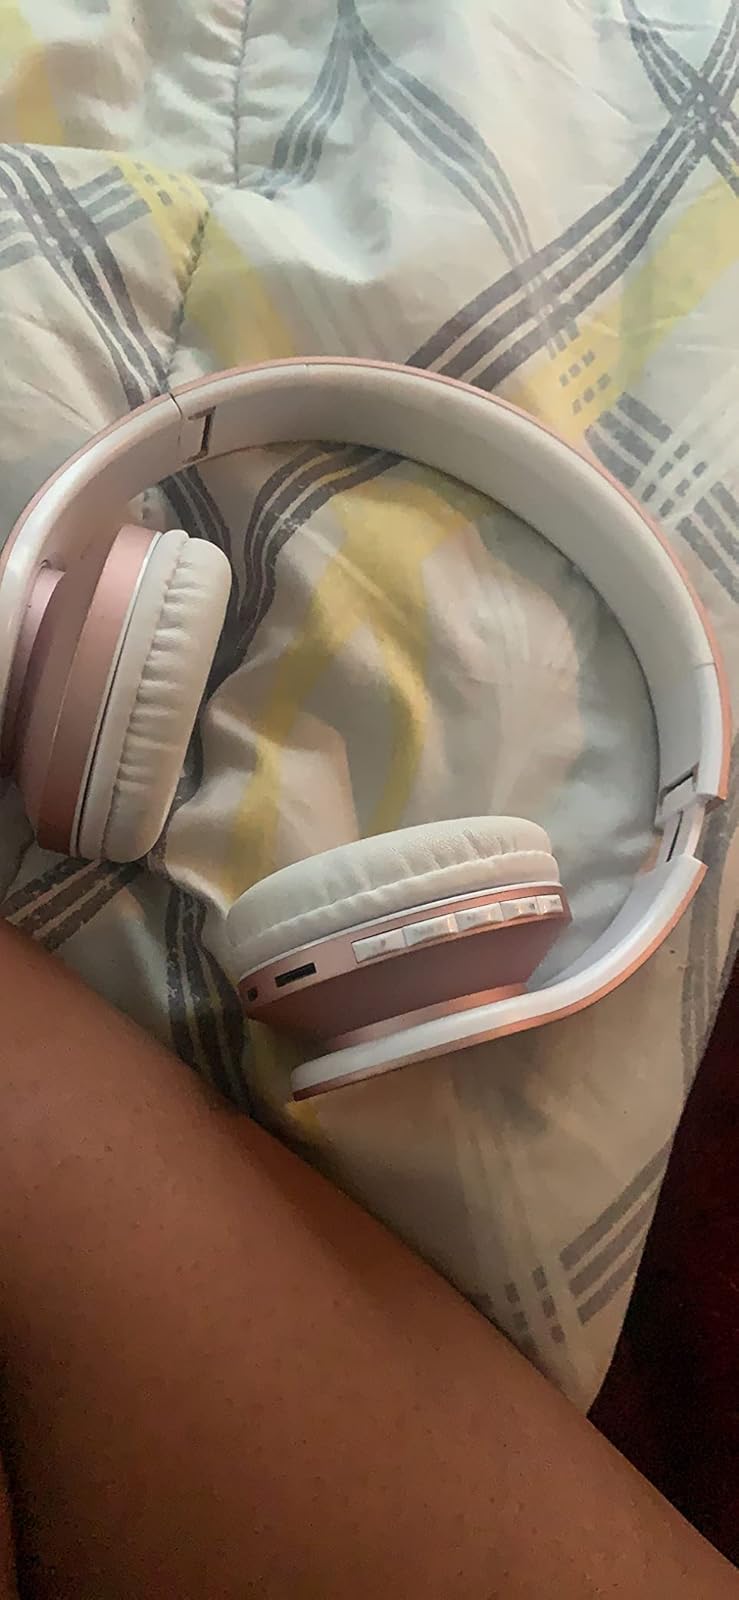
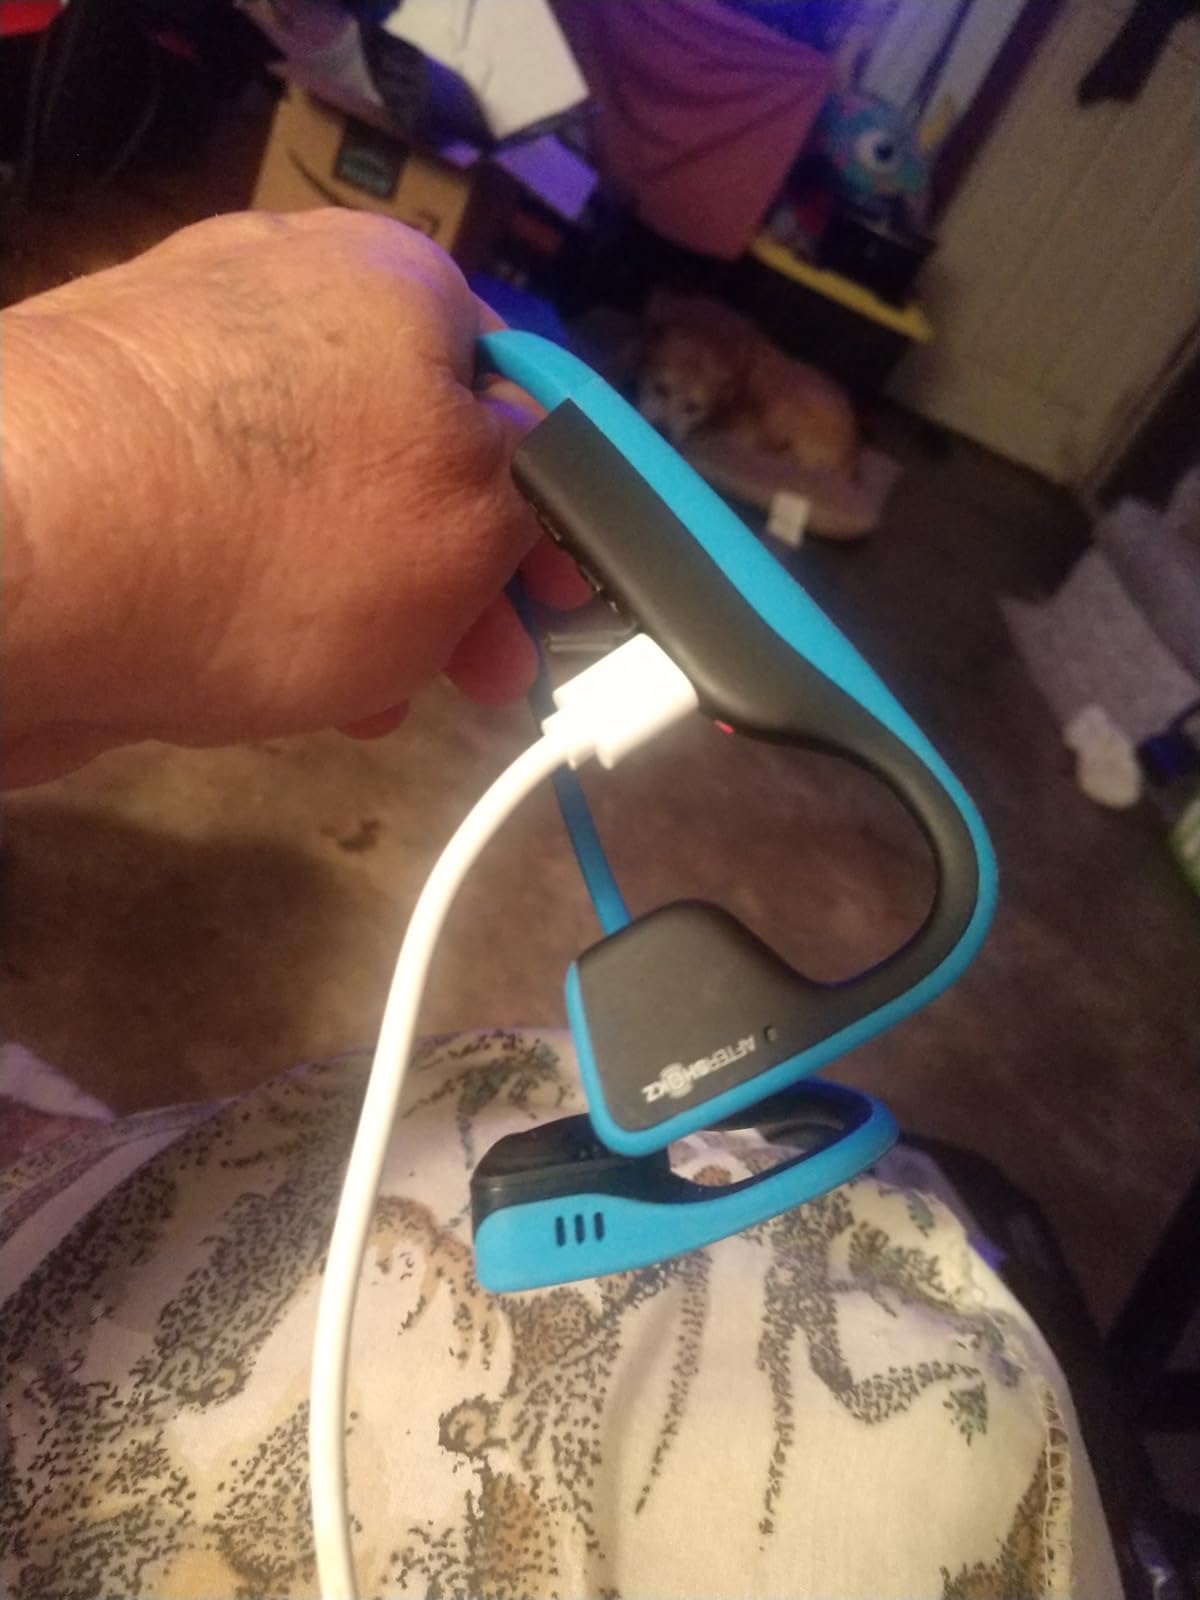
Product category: headphones
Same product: no